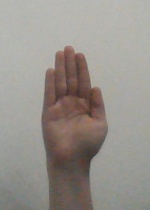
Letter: seen